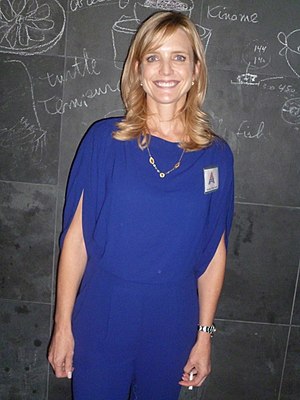
Courtney Thorne-Smith
Courtney Thorne-Smith
Courtney Thorne-Smith er en amerikansk skuespillerinde, som er mest kendt for sine roller som Cheryl i According to Jim og som Lindsey McElroy i Two and a Half Men.